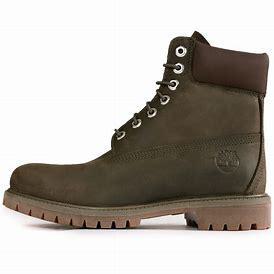
Brand: Timberland
Model: 6